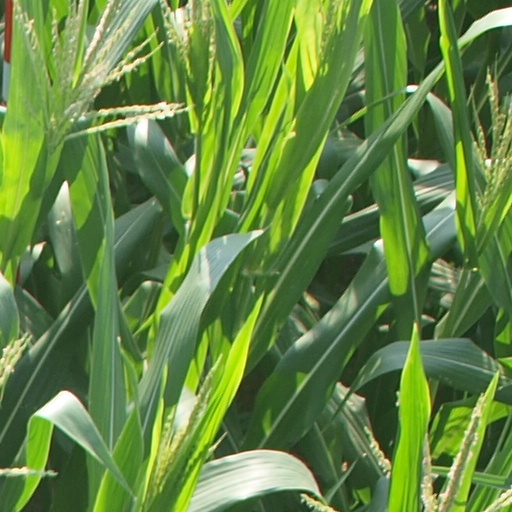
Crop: maize; corn